The Election

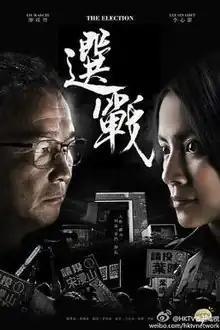

The Election is a political drama series produced by Hong Kong Television Network (HKTV). With a budget of HK$15 million, filming started in July 2014 and wrapped up on 28 October 2014. Popularly voted to be the inaugural drama of HKTV, the first episode premiered on 19 November 2014, and the remaining episodes were broadcast every Saturday. A second season was initially planned to start filming in February 2015 but was eventually postponed indefinitely.